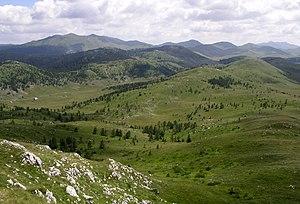
Sinjajevina (NW part)